Quadrennial Dutch hacker convention

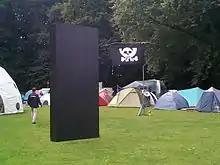
HAL 2001 monolith at the camp site

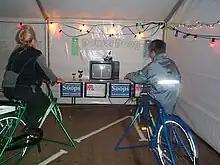
Bicycle powered game of Pong at HAL2001

HAL2001 was a Dutch hacker con held at the University of Twente, Enschede, Netherlands between August 10 to August 12, 2001. This site, which hosts one of Europe's major network operations centers, was unique in allowing the conference to have, at the time, the largest Internet uplink speeds of any conference: a fiber-optic connection in excess of 1 gigabit per second. The conference never fully utilized the bandwidth; maximum bandwidth use was approximately 200 Mbit/s.